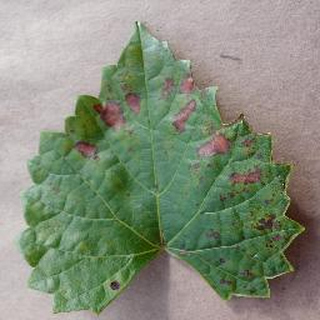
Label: grape_esca_black_measles